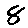
Label: 8